Hypersensitivity pneumonitis

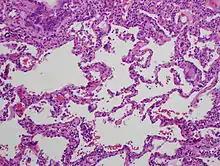
High magnification photomicrograph of a lung biopsy taken showing chronic hypersensitivity pneumonitis (H&E), showing mild thickening of the walls of the small air sacs by invasion of white blood cells. A multinucleated giant cell, seen within the walls of the air sacs to the right of the picture halfway down, is an important clue to the correct diagnosis.

Hypersensitivity pneumonitis (HP) or extrinsic allergic alveolitis (EAA) is a syndrome caused by the repetitive inhalation of antigens from the environment in susceptible or sensitized people. Common antigens include molds, bacteria, bird droppings, bird feathers, agricultural dusts, bioaerosols and chemicals from paints or plastics. People affected by this type of lung inflammation (pneumonitis) are commonly exposed to the antigens by their occupations, hobbies, the environment and animals. The inhaled antigens produce a hypersensitivity immune reaction causing inflammation of the airspaces (alveoli) and small airways (bronchioles) within the lung. Hypersensitivity pneumonitis may eventually lead to interstitial lung disease.